John G. Luce

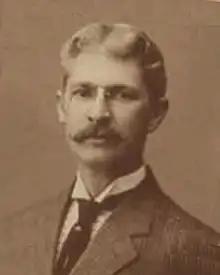
Official portrait, 1908

John Gilbert Luce (December 16, 1862 – May 11, 1935) was an American banker and politician who represented Goochland and Fluvanna counties in the Virginia House of Delegates.